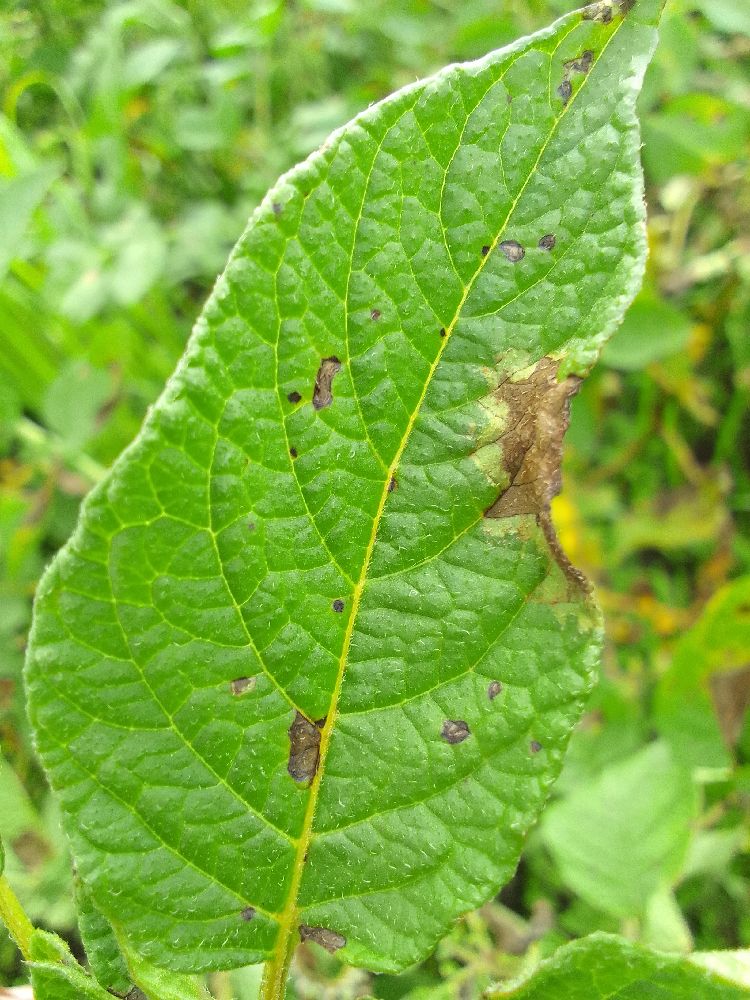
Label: Late blight